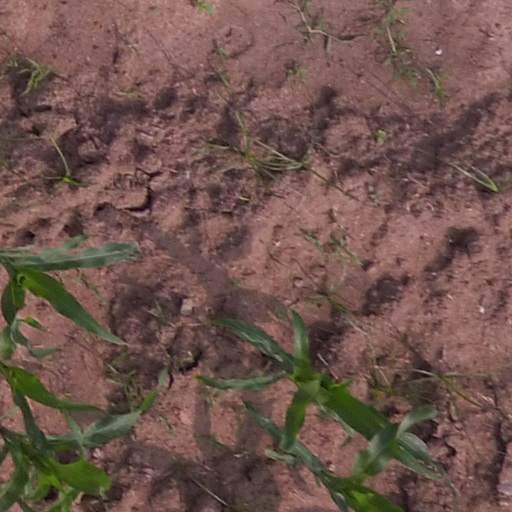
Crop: maize; corn